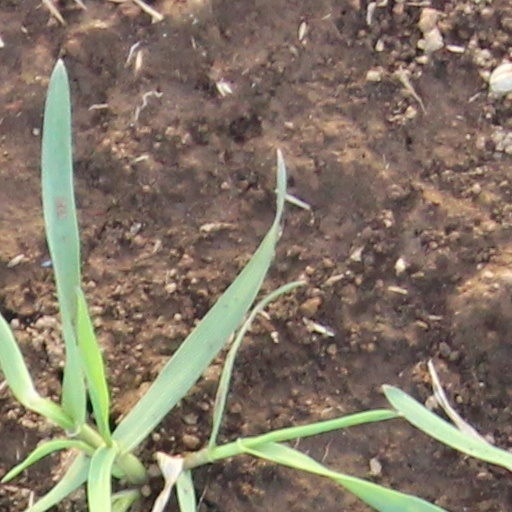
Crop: wheat